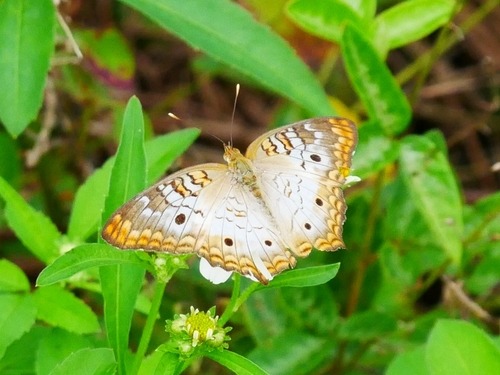
Scientific name: Anartia jatrophae
Common name: White peacock
Family: Nymphalidae
Order: Lepidoptera
Pollinator type: Primary pollinator
Habitat: Gardens, parks, and open areas
Geographic range: Southern United States to Argentina
Conservation status: Least Concern